M-247 (Michigan highway)

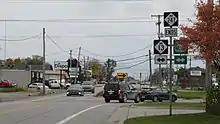
Southern terminus of M-247 at M-13

The Michigan Department of Transportation (MDOT) measures the traffic volumes on its highways using a calculation called average annual daily traffic (AADT). This value is an expression of the number of vehicles that use a section of roadway on any average day of the year. When the department surveyed M-247 in 2009, the southernmost section near M-13 carried 6,135 vehicles; the remainder carried 6,224 vehicles. As a subset of these figures, 190 commercial vehicles used the trunkline on average. This was an overall increase from 2008 when the sections carried 5,031 and 5,573 vehicles respectively, but a decrease from the 214 commercial vehicles.